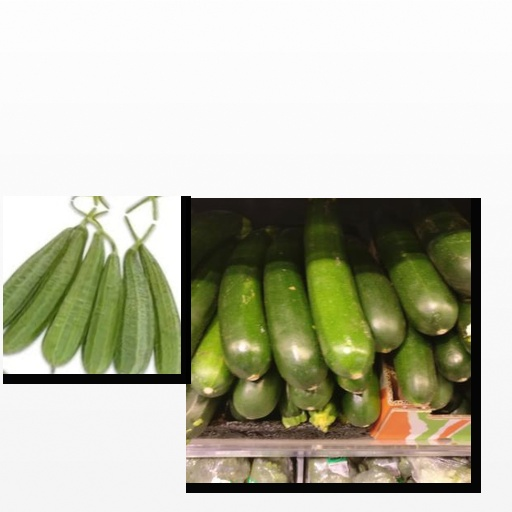
Food items: zucchini, sponge_gourd